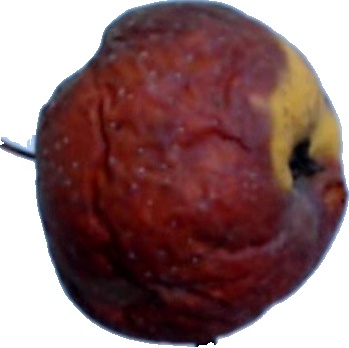
Label: apple_rotten_1